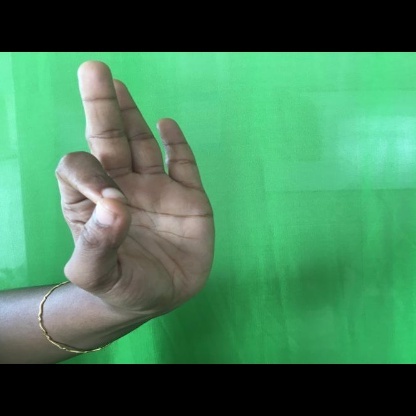
Mudra: Aralam